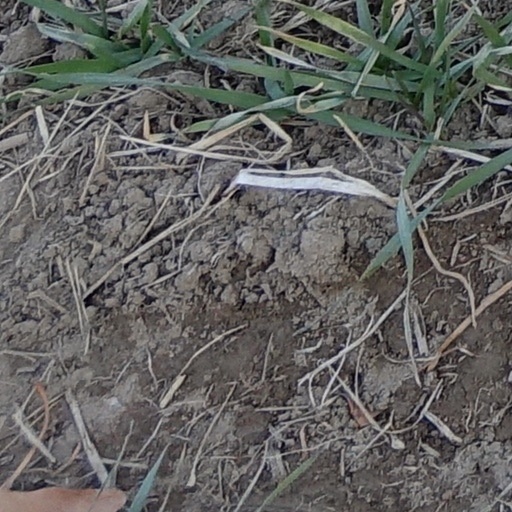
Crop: wheat